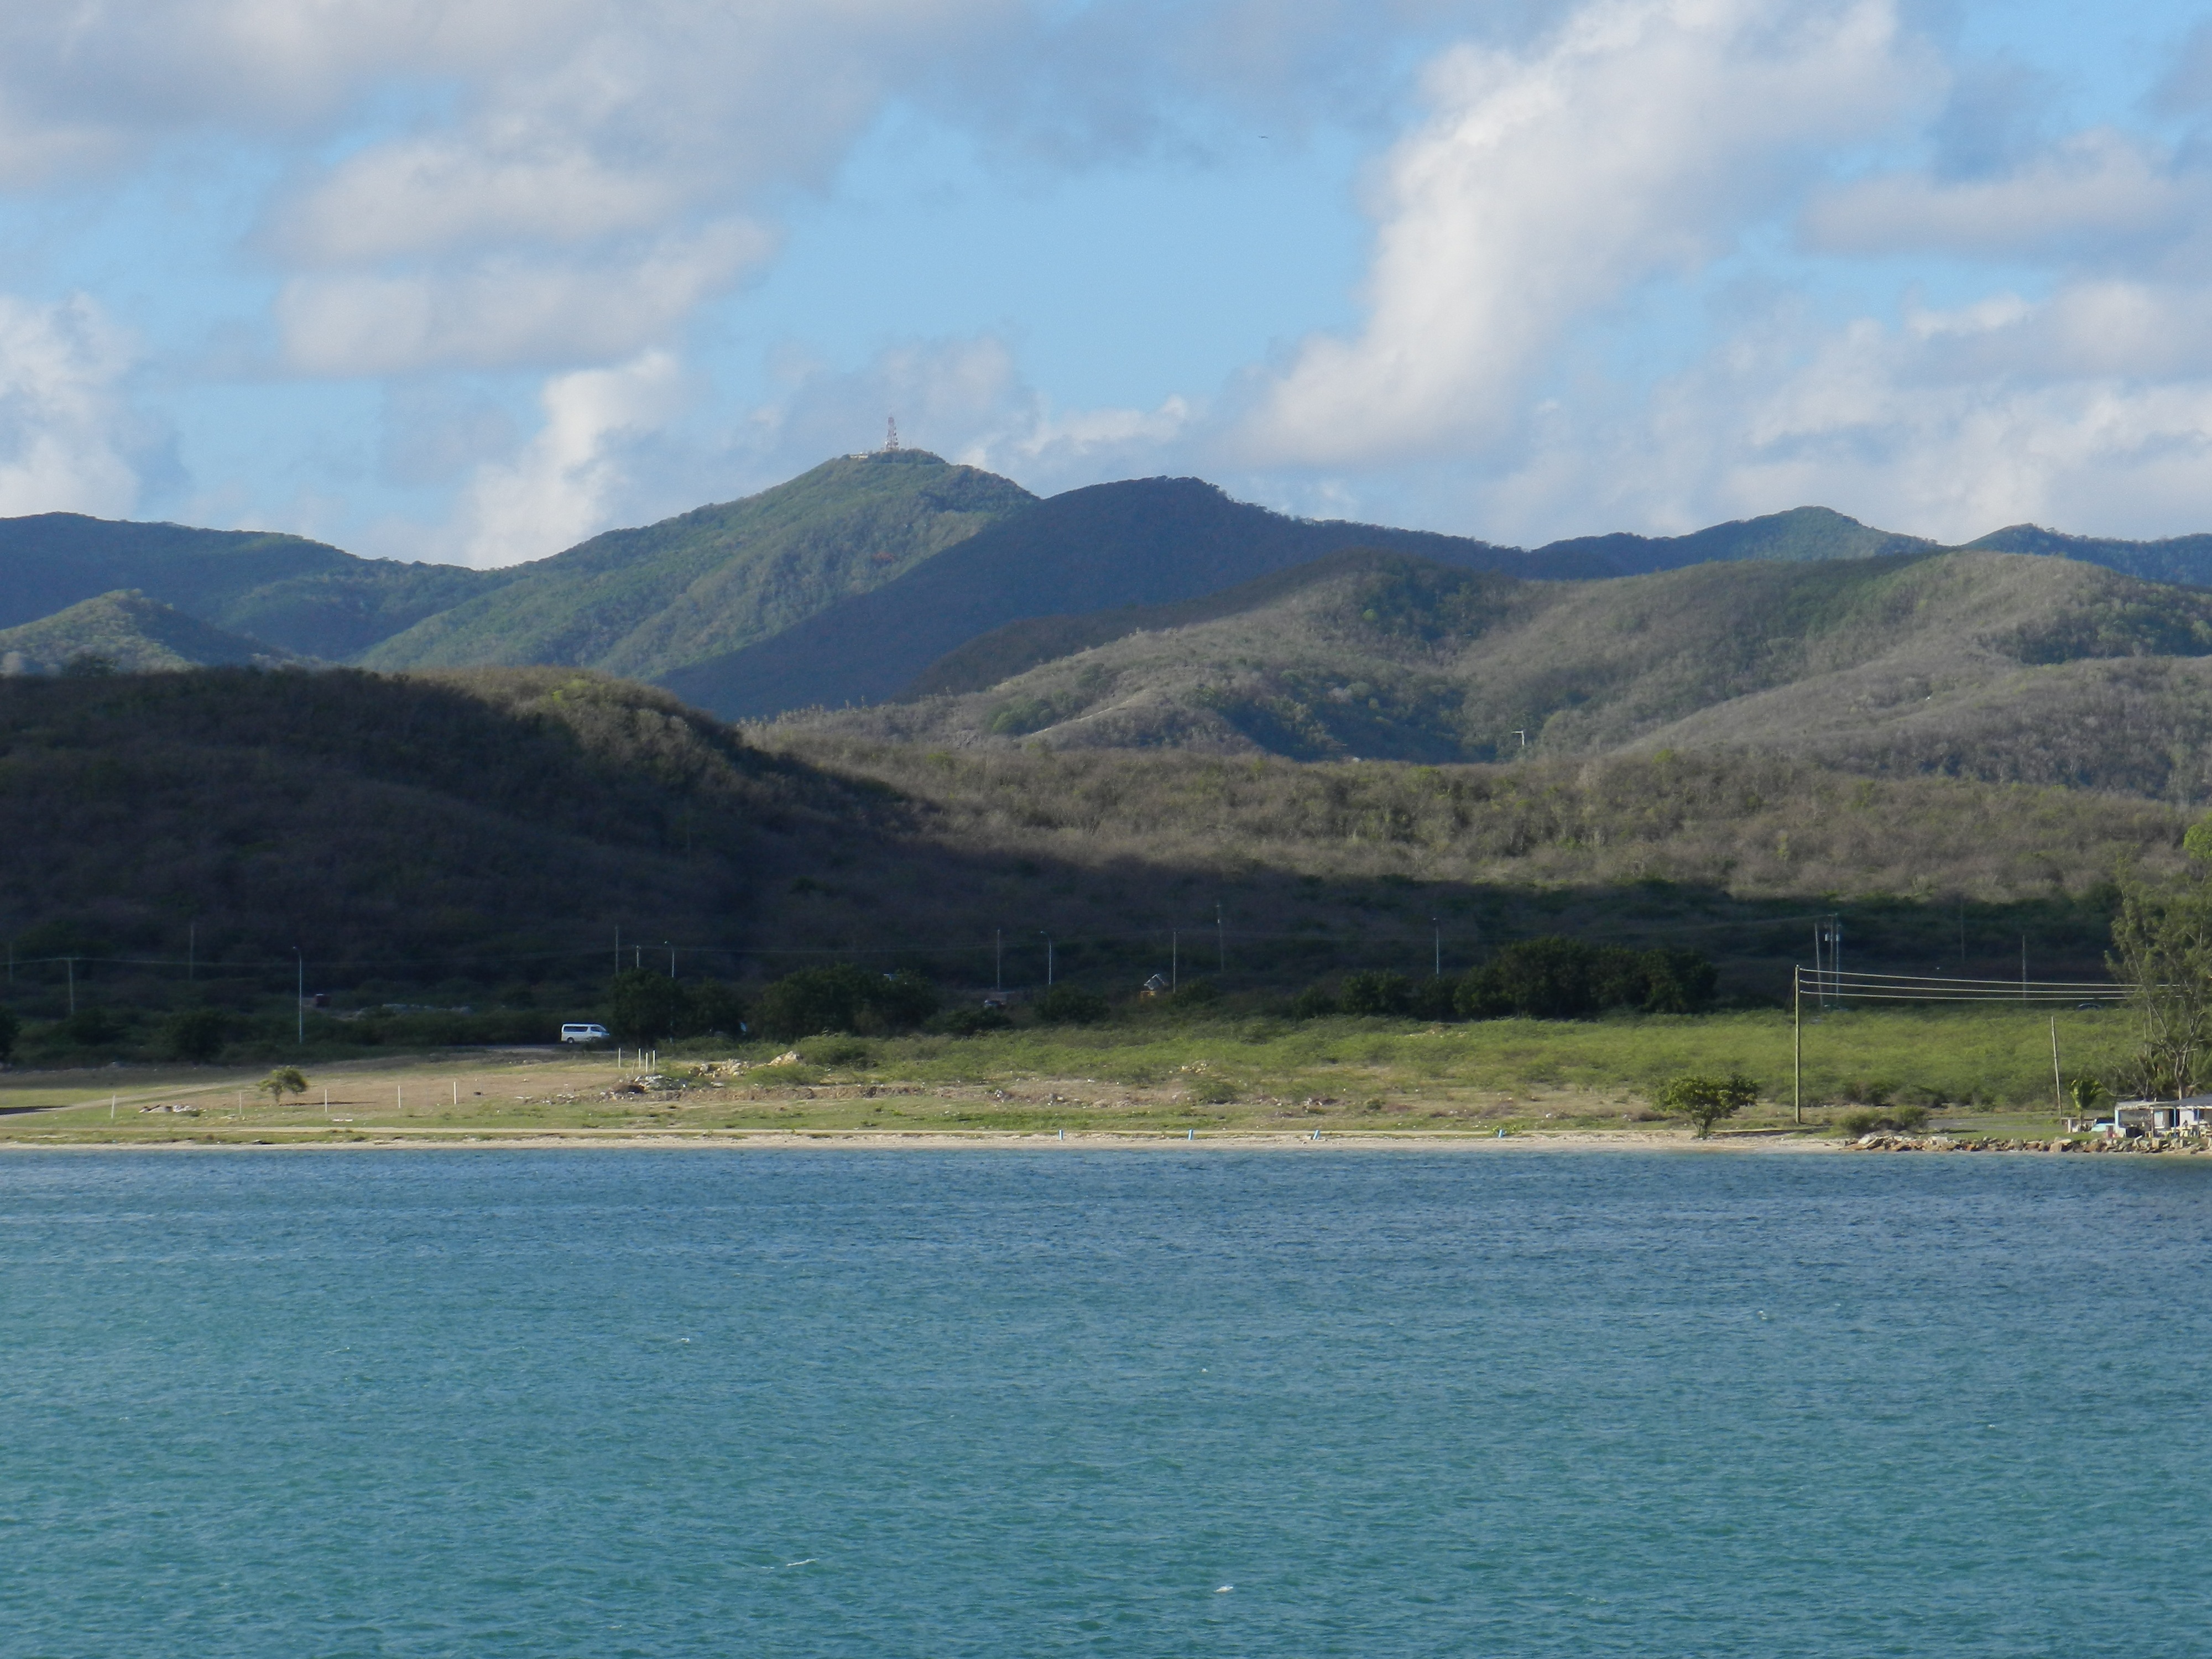
landscape, sea, coast, water, outdoor, ocean, mountain, hill, lake, travel, vehicle, bay, blue, fjord, reservoir, body of water, loch, landform, geographical feature